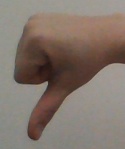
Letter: waw